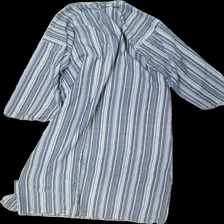
View: back
Type: Dress
Category: Ladies
Brand: Not in the list
Brand text on label: Zanzea
Colors: Grey, White, Blue, Multicolor
Material: unable to scan
Pattern: Striped
Cut: Regular, Loose, V-collar
Size: M
Season: All
Price range: 50-100
Recommended usage: Reuse